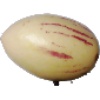
Label: Pepino 1